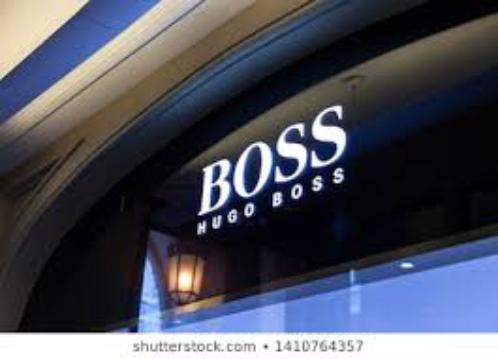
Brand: Hugo Boss
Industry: Clothes